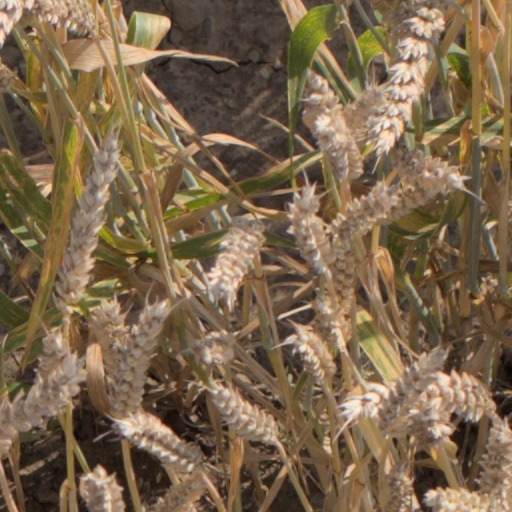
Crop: wheat